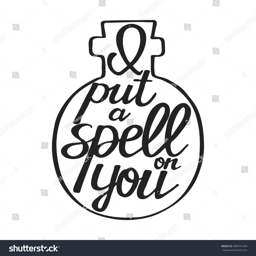
i put a spell on you .